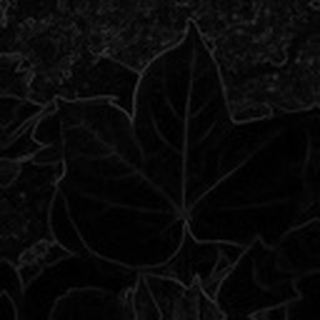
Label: healthy_cotton